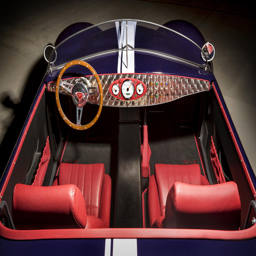
new open - top electric sports car launched